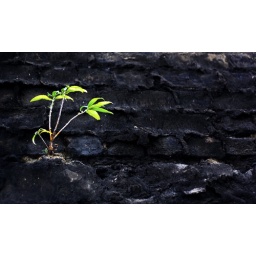
I spotted this flower growing out of a dark dank wall down a lane in Dublin 2